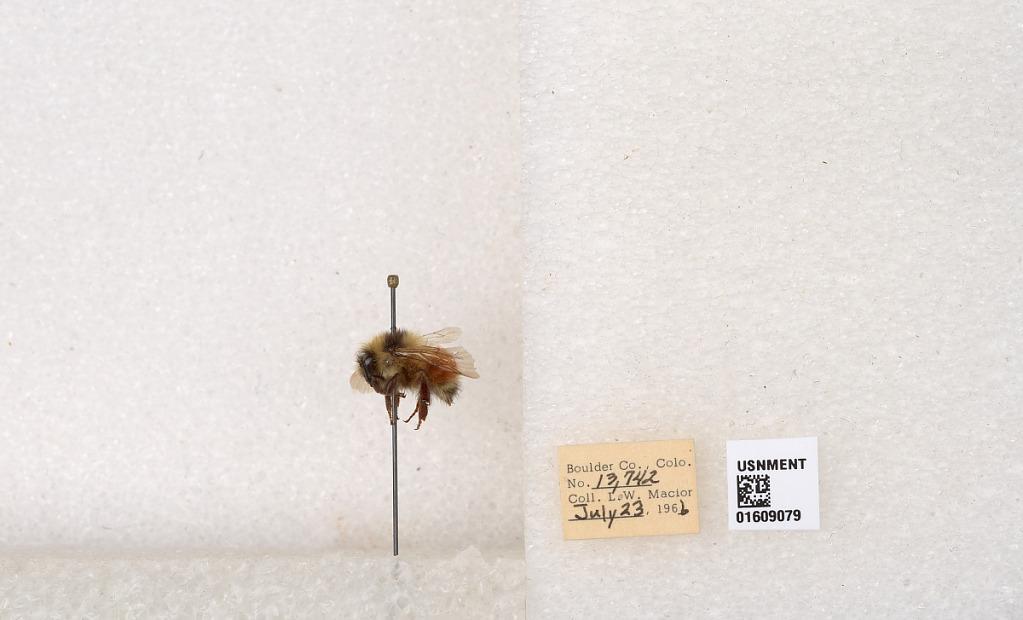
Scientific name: Bombus (Pyrobombus) sylvicola Kirby
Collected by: L. Macior
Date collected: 1966-7-23
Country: United States
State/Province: Colorado
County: Boulder
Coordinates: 40.0263, -105.3